Puerto Rican tody

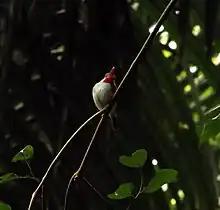

The Puerto Rican tody has been researched extensively because of its unusual body temperature, body temperature control and temperature control abilities. Puerto Rican todies exhibit lower body temperatures than other todies, and have also exhibited heterothermy over a range of temperatures. Most coraciiformes have a body temperature of 40 °C, but Puerto Rican todies can maintain a body temperature of 36.7 °C. This allows them to spend 33% less energy than other Coraciiformes. Puerto Rican Todies can lower their body temperatures by 14 °C.